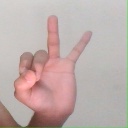
अक्षर: ण